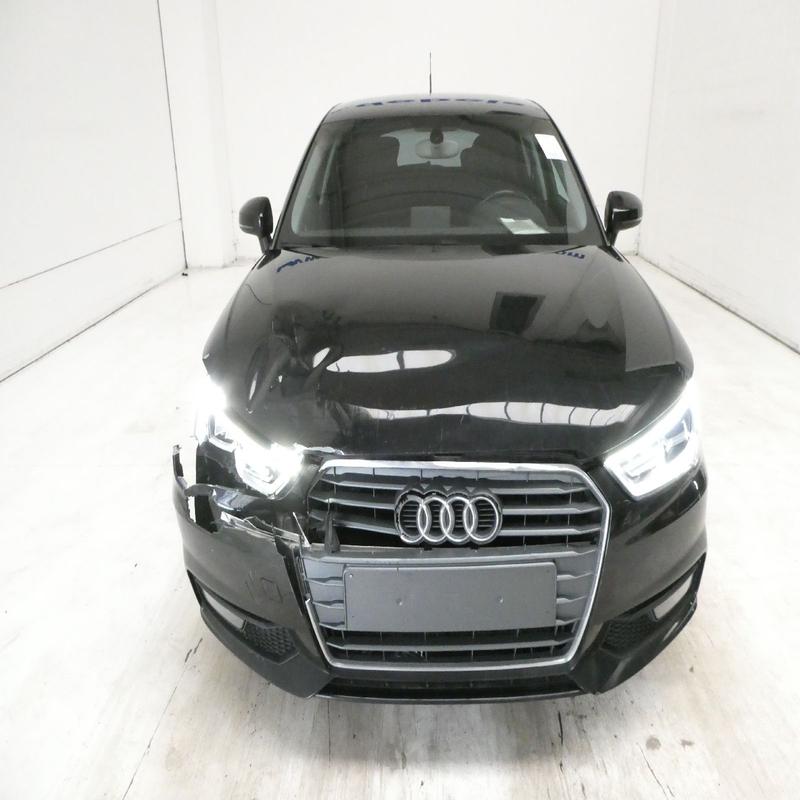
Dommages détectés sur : plaque d'immatriculation avant, pare-choc avant, feu avant droit, capot, aile avant droite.
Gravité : majeur